Return of the One-Armed Swordsman

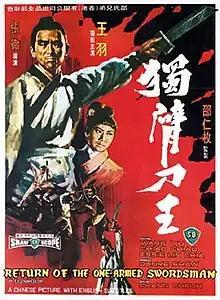

Return of the One-Armed Swordsman, also known as One-Armed Swordsman Return, is a 1969 Hong Kong "wuxia" film directed by Chang Cheh and produced by the Shaw Brothers Studio. The film is a sequel to the 1967 film "The One-Armed Swordsman", with Jimmy Wang and Lisa Chiao Chiao reprising their roles. A sequel was released in 1971 entitled "The New One-Armed Swordsman".